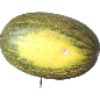
Label: Melon Piel de Sapo 1